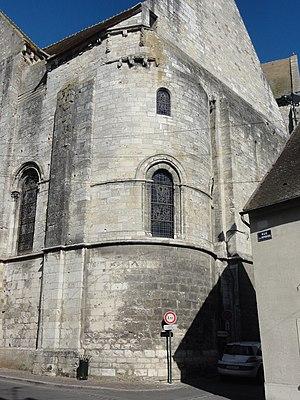
Angle sud-est, chapelle du St-Sacrement.
La Collégiale Notre-Dame-du-Fort est une église paroissiale catholique, dédiée à Notre-Dame, située dans la commune française d'Étampes et le département de l'Essonne. C'est une ancienne collégiale, associée au château royal situé à proximité. Elle a été fondée vers 1022 par le roi Robert le Pieux. Seule la petite crypte sous le chœur subsiste de cette collégiale primitive, achevée vers le milieu du XIᵉ siècle. Sans doute en raison de ses petites dimensions, elle est remplacée par une nouvelle église construite pendant cinq campagnes très rapprochées entre 1130 et 1160, plus une pour le portail royal au sud qui est l'un des éléments les plus remarquables de l'église. Dans son ensemble, l'architecture de l'église, empreinte d'influences parisiennes et champenoises, montre toutes les étapes de la genèse de l'architecture gothique, mais c'est toutefois le style roman tardif qui domine. Le clocher est le produit de trois autres campagnes de construction jusqu'en 1180 environ, et compte parmi les plus élégants d'Île-de-France.